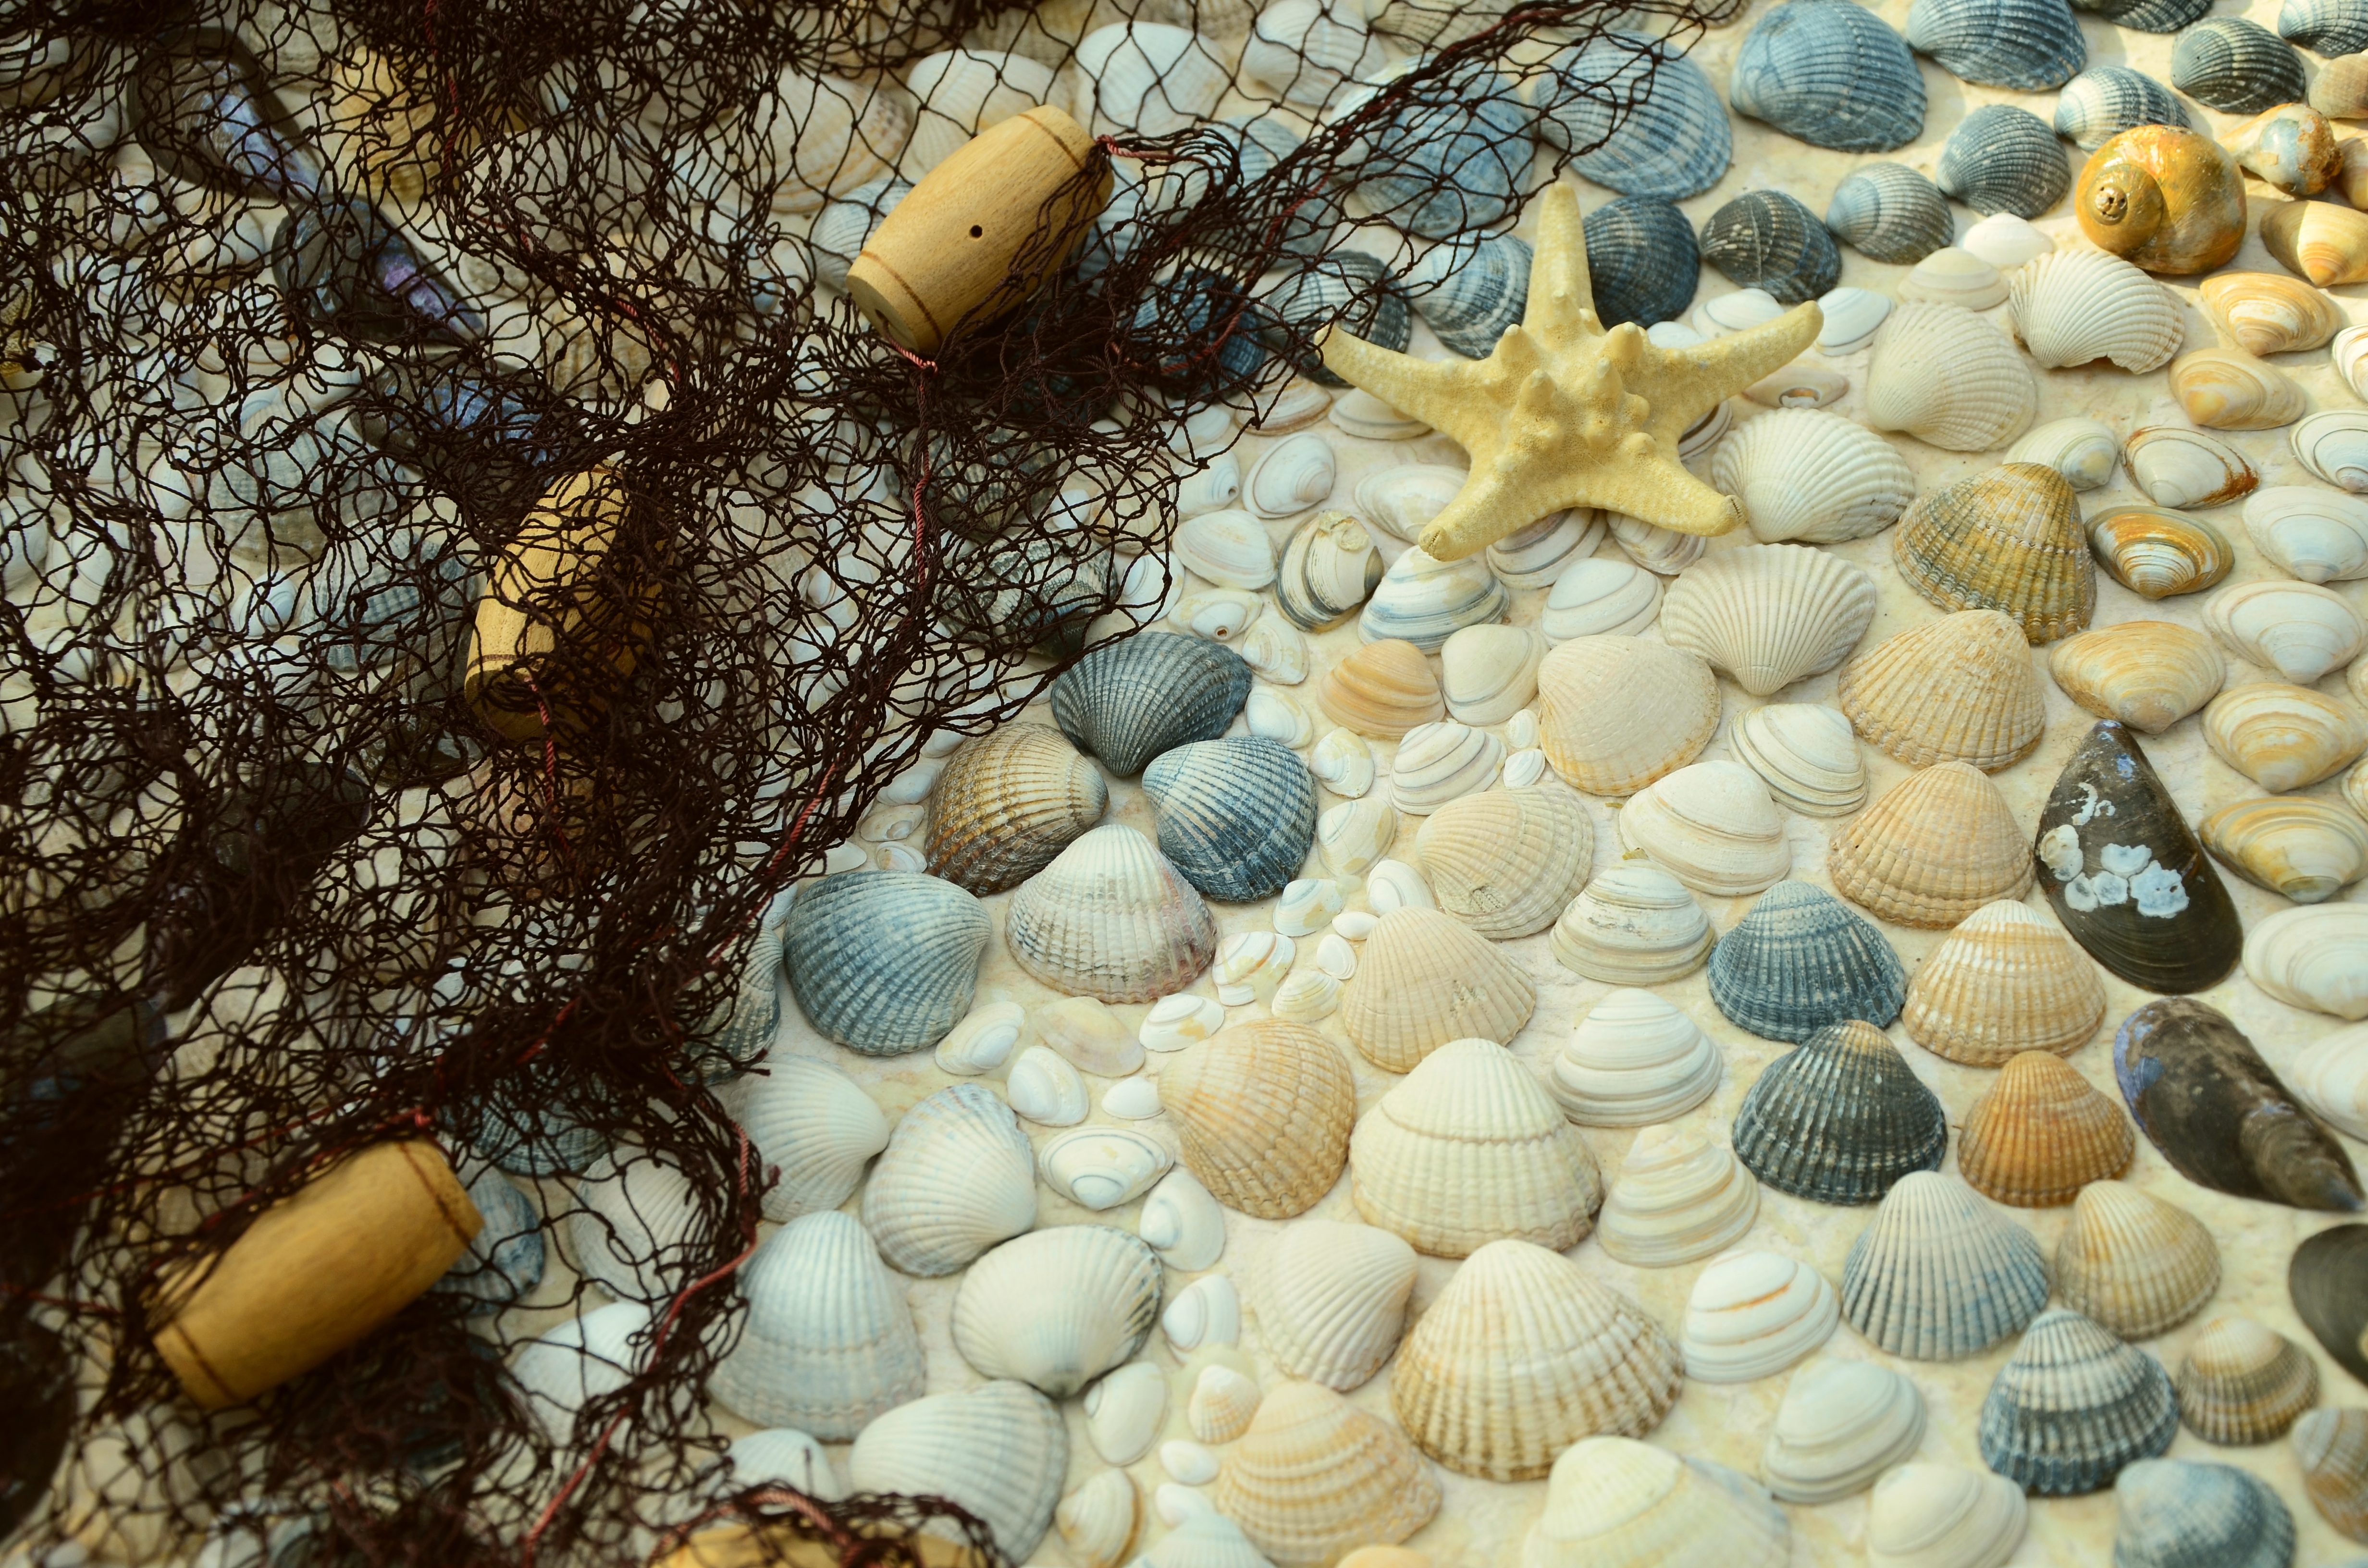
beach, sea, sand, summer, biology, pebble, holiday, still life, fauna, material, coral, invertebrate, seashell, clam, conch, holidays, cockle, molluscs, mussels, sea snail, oyster mushroom, marine biology